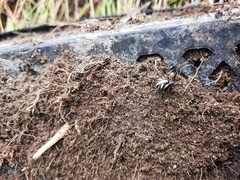
Species: Lactrodectus_hesperus